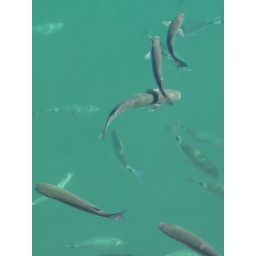
Lanzarote - fish in the clear water